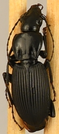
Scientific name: Pterostichus lachrymosus
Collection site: Mountain Lake Biological Station NEON (MLBS), plot MLBS_001